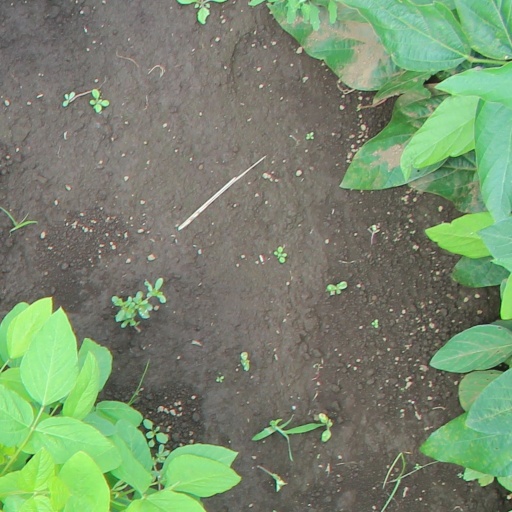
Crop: soybean